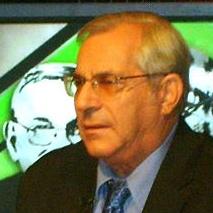
Age: 68